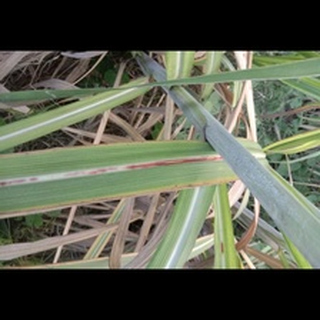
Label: sugarcane_red_rot